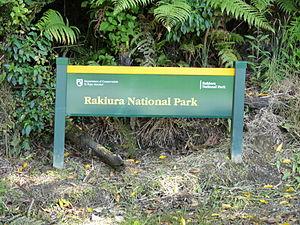
Entrée du Parc National de Rakiura, au nord d'Oban, sur l'Île Stewart en Nouvelle-Zélande
Tukutuku rakiurae, unique représentant du genre Tukutuku, est une espèce de geckos de la famille des Diplodactylidae.